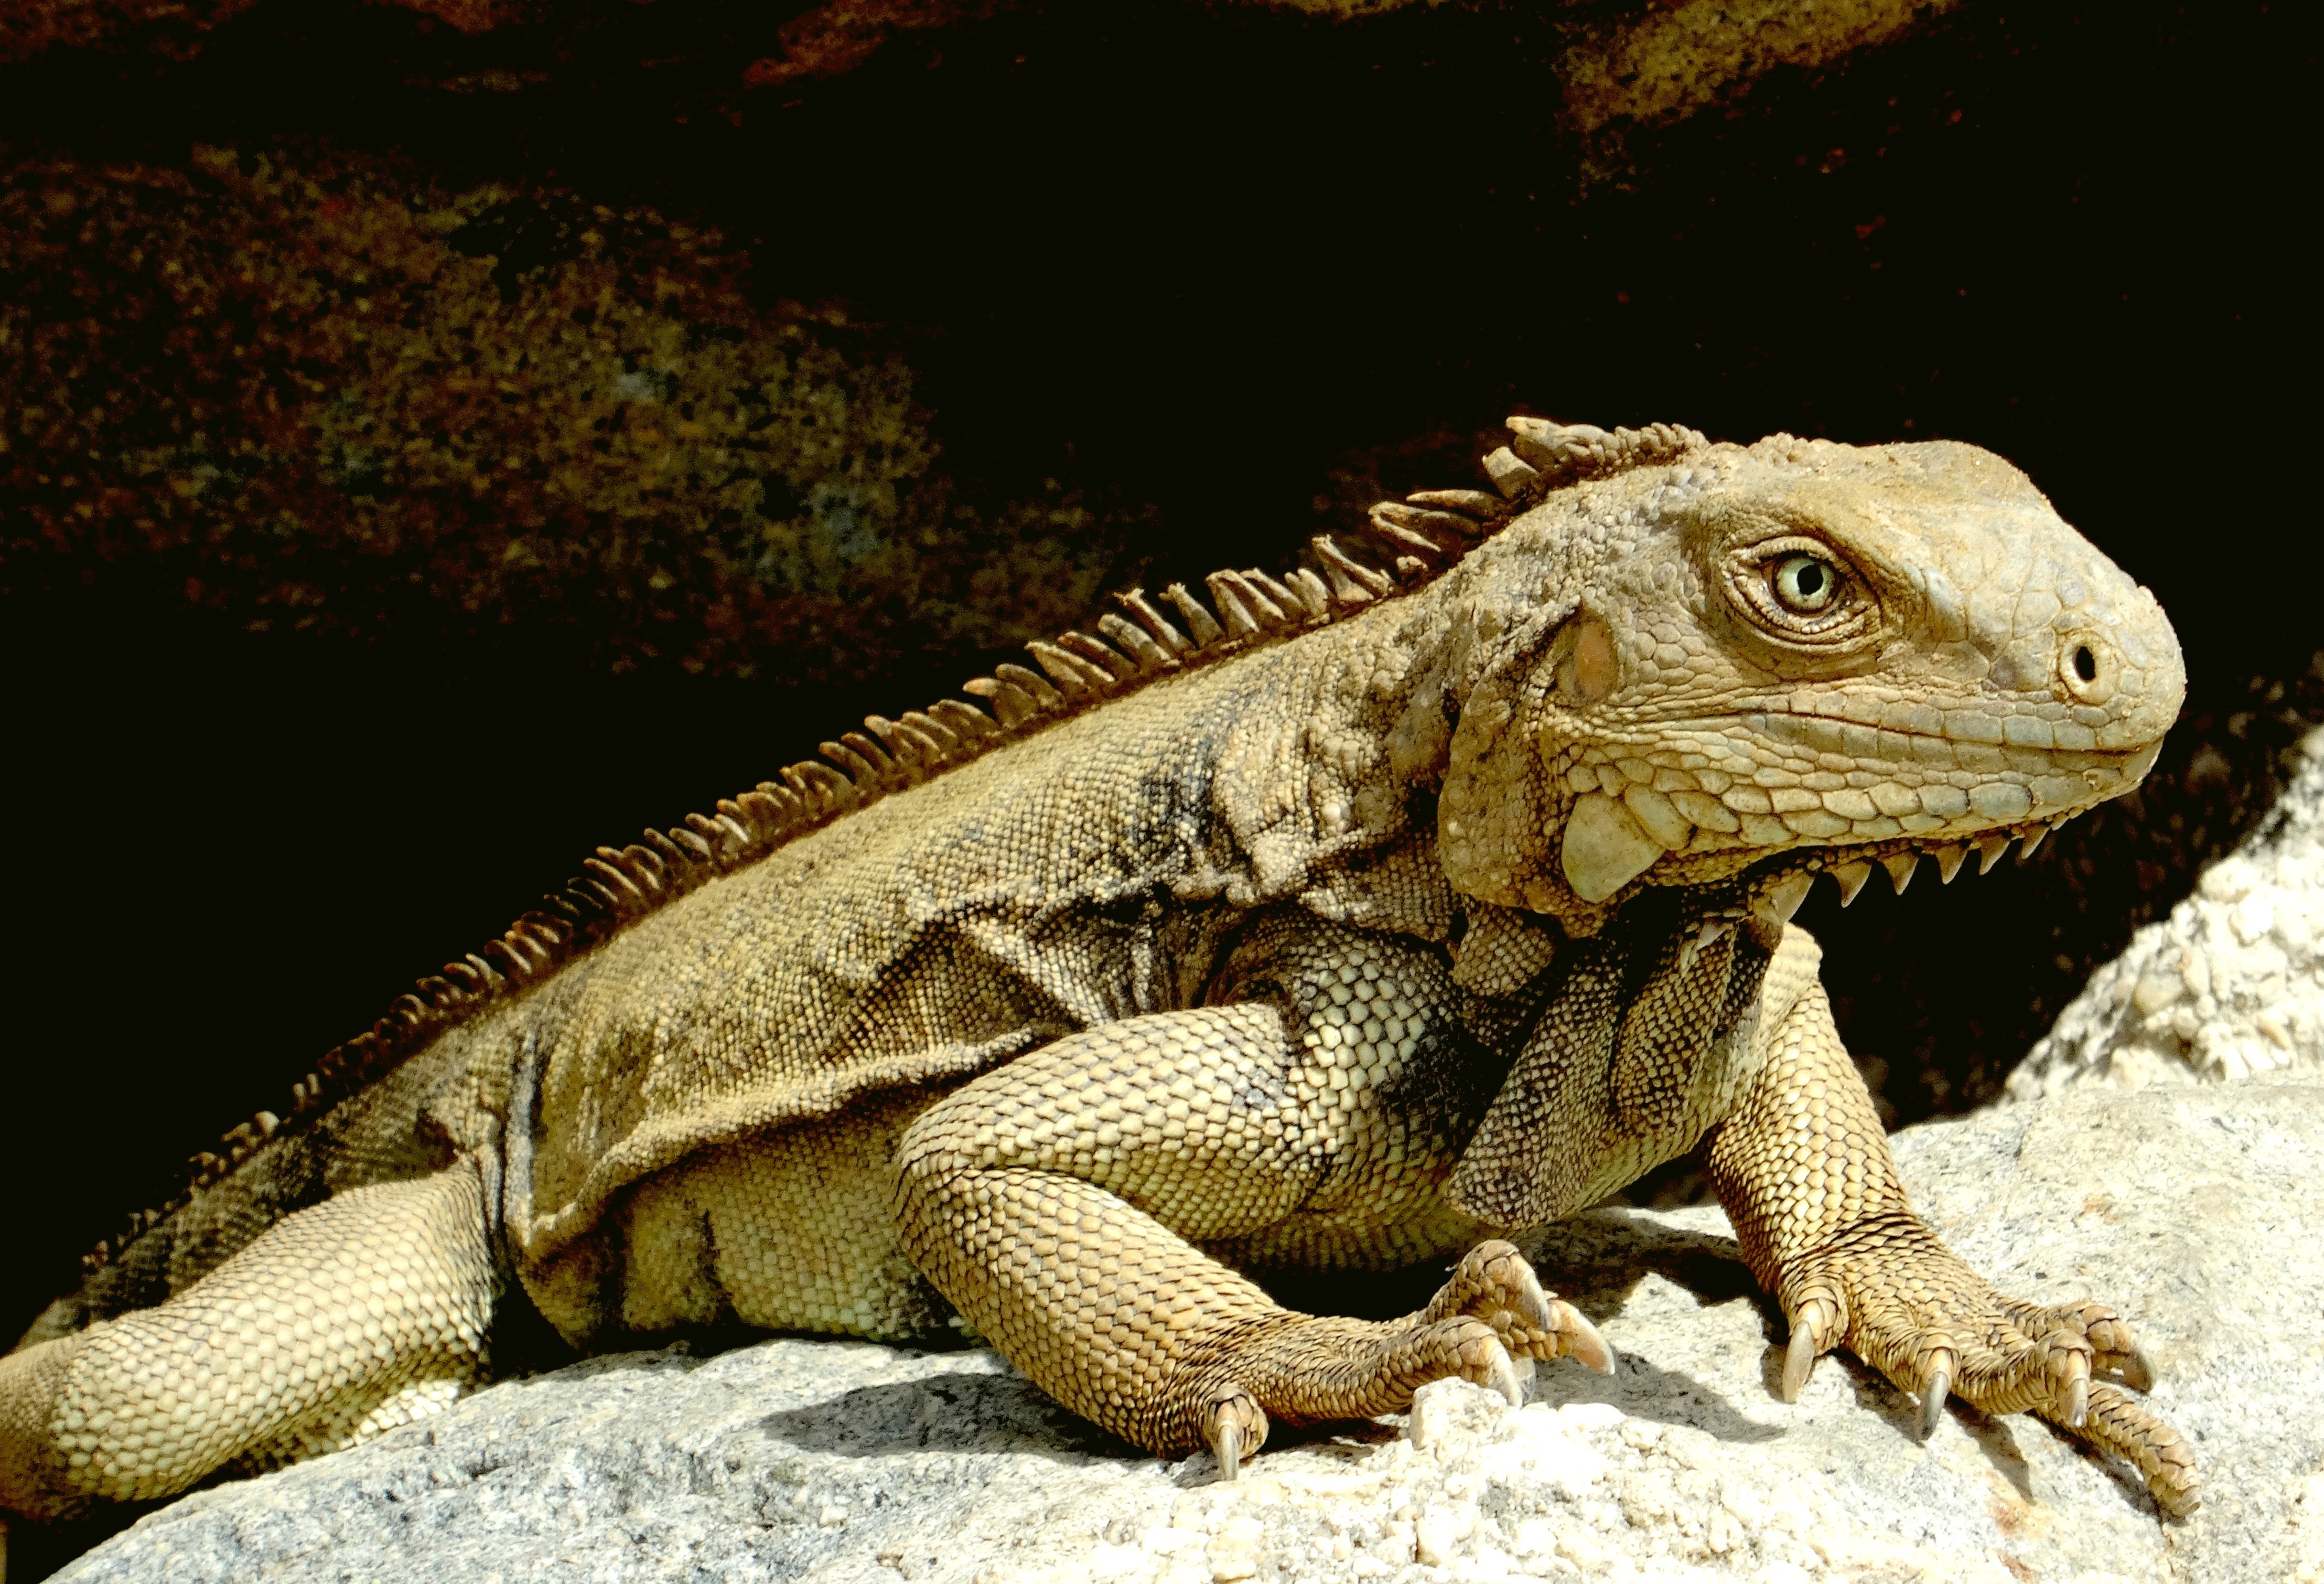
nature, rock, wildlife, reptile, scale, close, iguana, fauna, lizard, claw, head, vertebrate, creature, dragon, caribbean, scaly, iguania, agamidae, agama, iguana brown, scaled reptile, nile crocodile